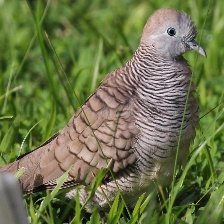
Species: ZEBRA DOVE
Scientific name: GEOPELIA STRIATA